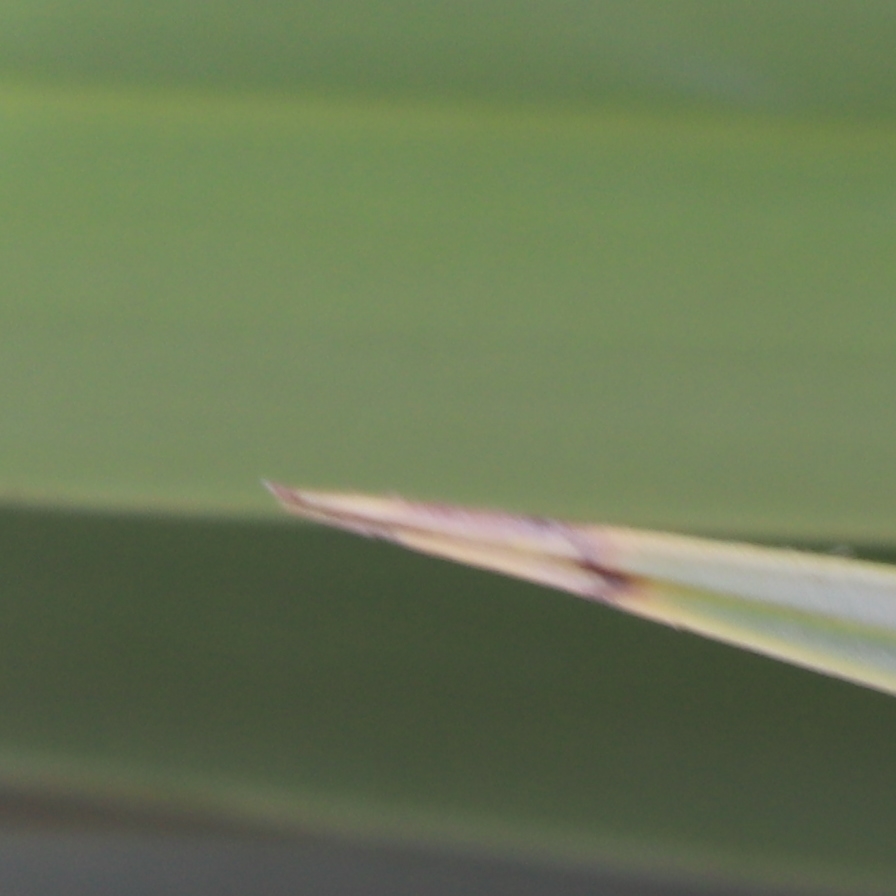
Label: Healthy